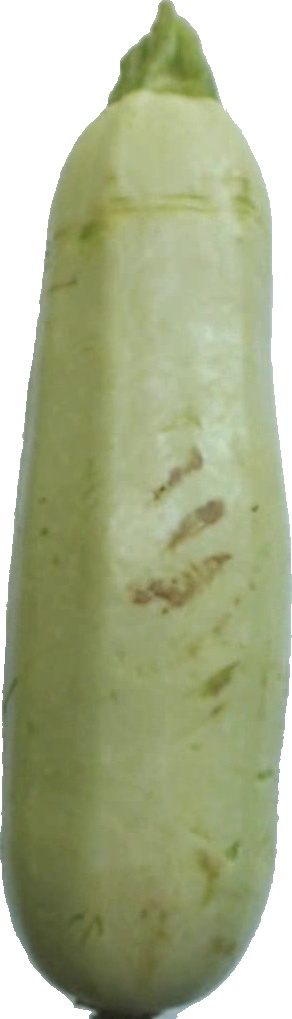
Label: zucchini_1